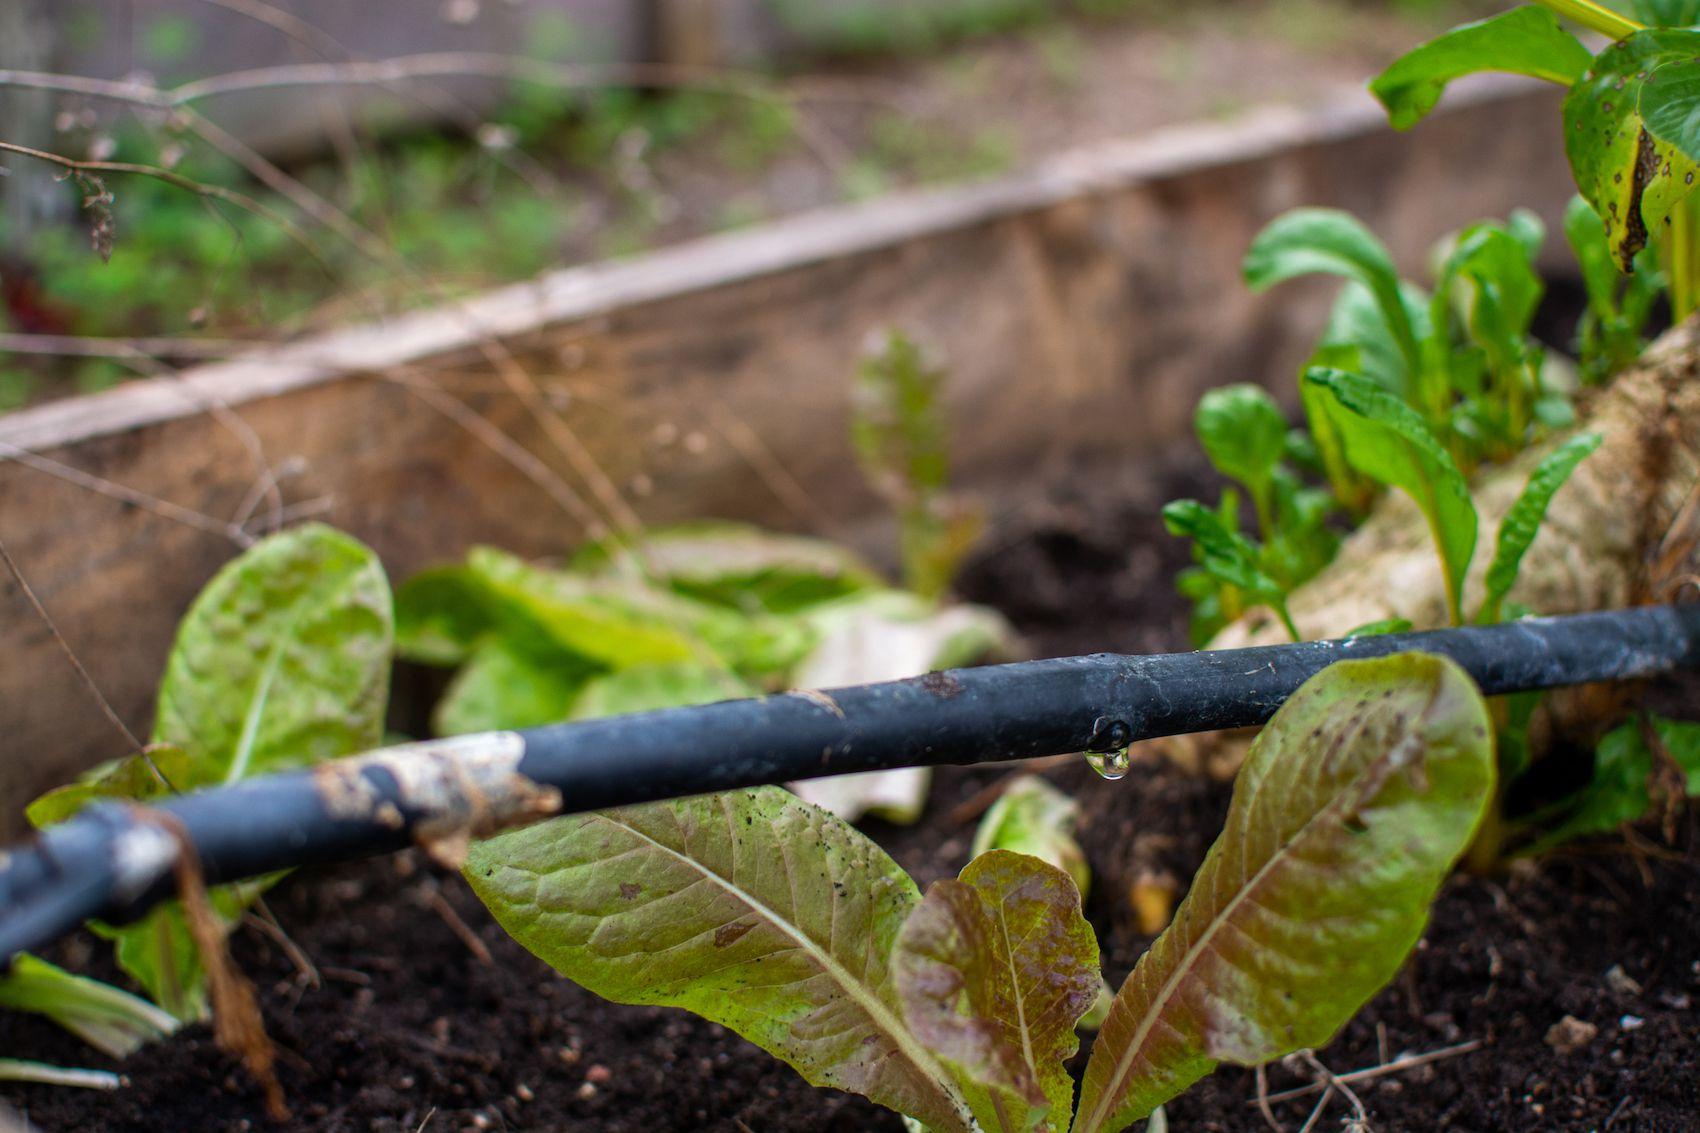
Shamba ndogo la mboga linaonekana kuwa na mchanga wenye rotuba. Mimea yenye majani kijani kibichi na yenye afya ikiwa imepandwa kwa mstari karibu na mbao za mzunguko wa bustani. Kuna bomba la umwagiliaji wa matone likiwa limetandazwa juu ya udongo likidondosha tone la maji moja kwa moja kwenye mizizi ya mimea.